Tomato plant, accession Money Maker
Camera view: vertical (180 deg); turntable rotation: 90 degrees
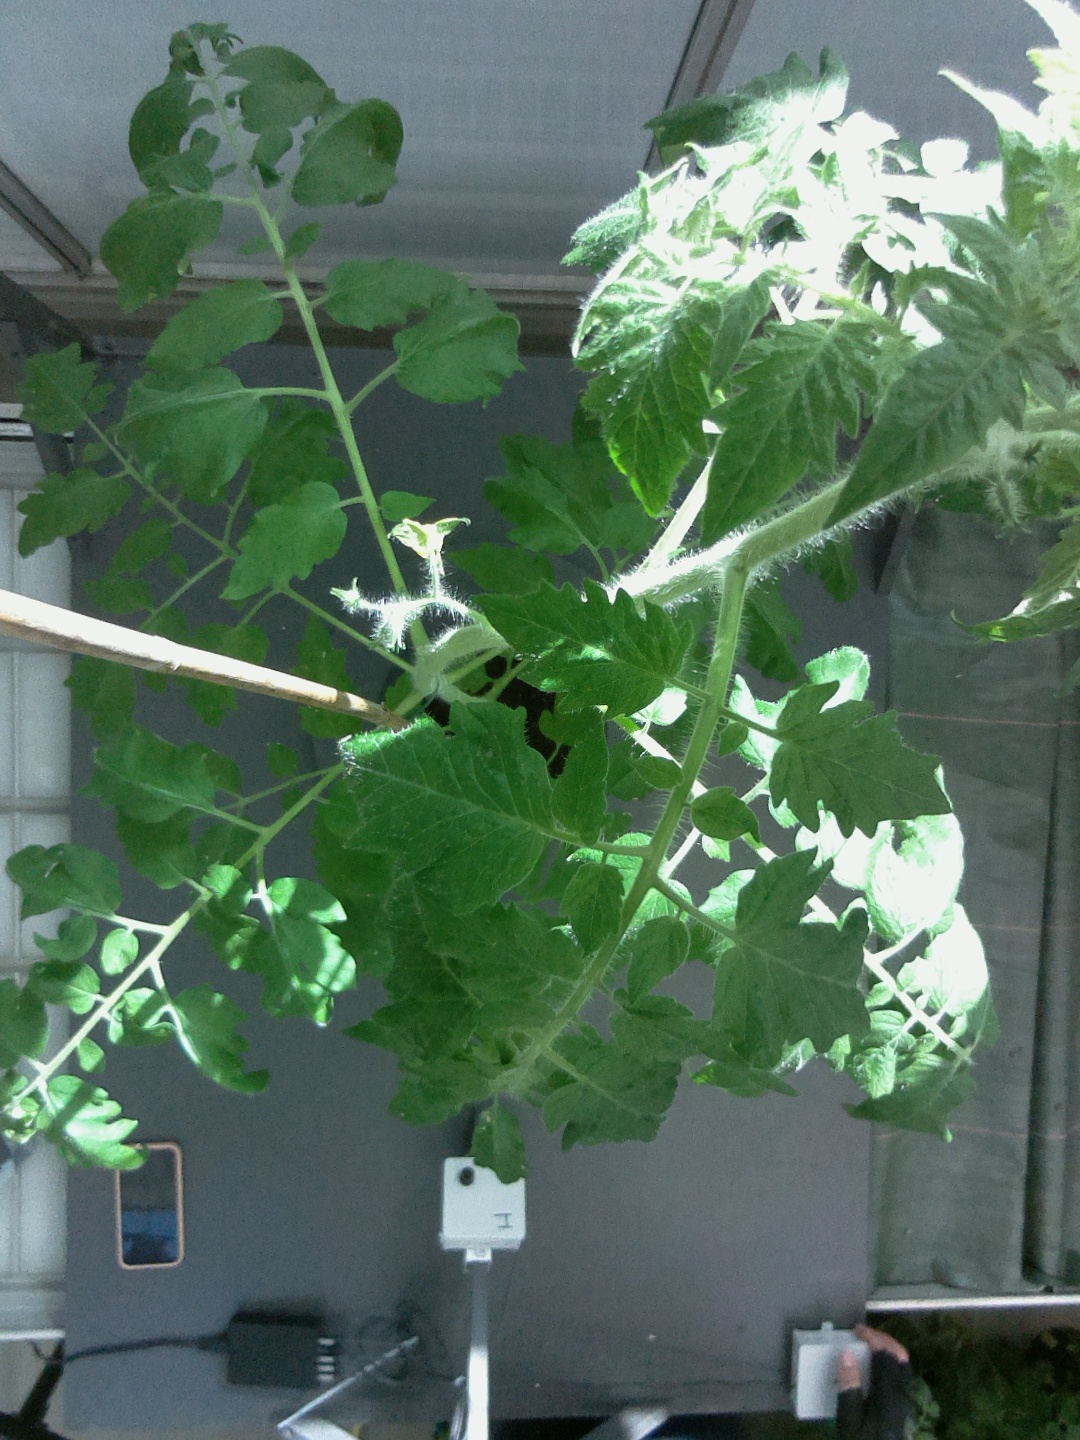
BBCH growth stage 60: First flowers open